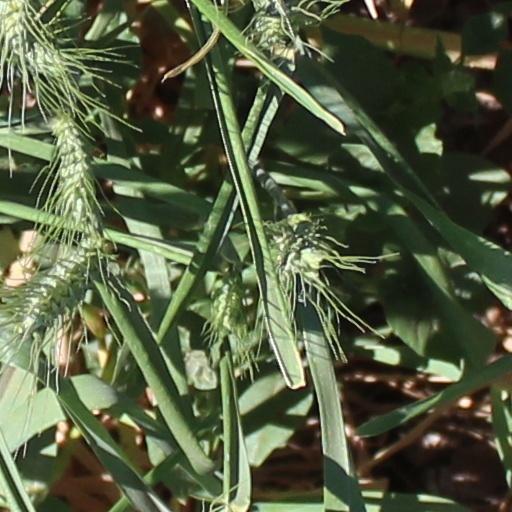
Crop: wheat